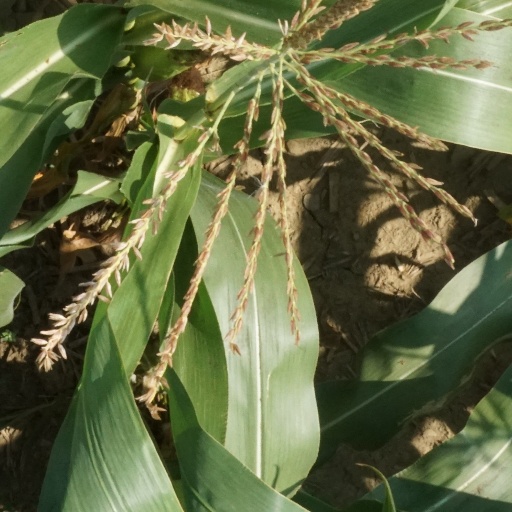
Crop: maize; corn